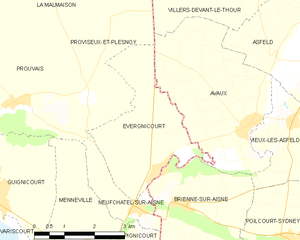
Carte des communes françaises: Évergnicourt